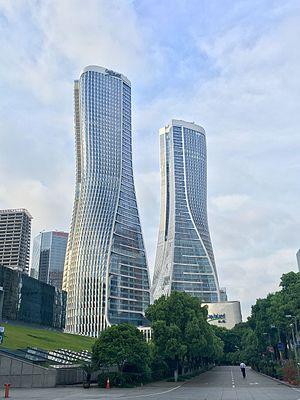
Hangzhou est une circonscription chinoise de type ville sous-provinciale. Elle est située en Chine orientale au sud du delta du Yangzi Jiang. D'une superficie de 16 847 km² elle compte 9,5 millions habitants en 2017.
Depuis la construction du Zhijiang Hotel en 1990, 170 gratte-ciel ont été construits à Hangzhou en Chine du fait du développement très rapide de la ville.
Le Raffles City est un ensemble de deux gratte-ciel de 256 mètres construits en 2017 à Hangzhou en Chine.